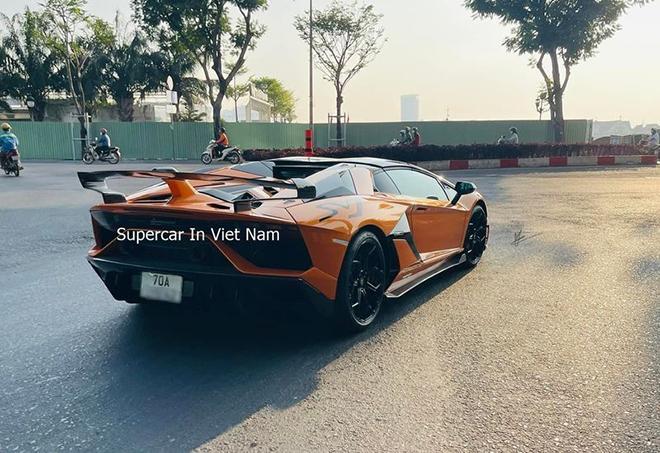
có một chiếc siêu xe xuất hiện ở trên đường